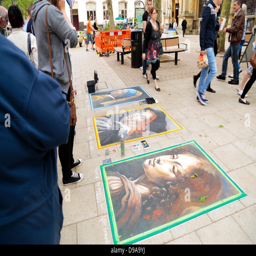
people admiring the art work of a street artist